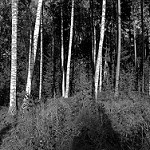
Label: B & W